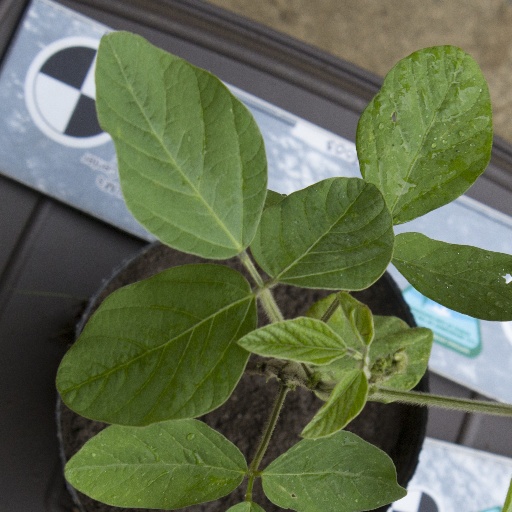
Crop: soybean